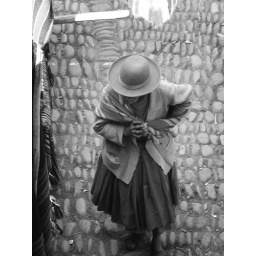
Peruvian woman from above in street market